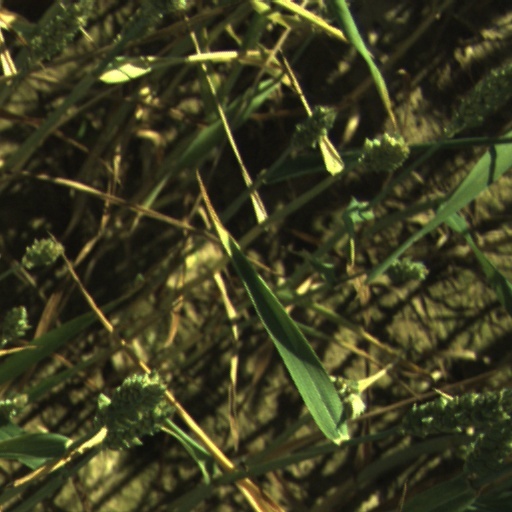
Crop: wheat